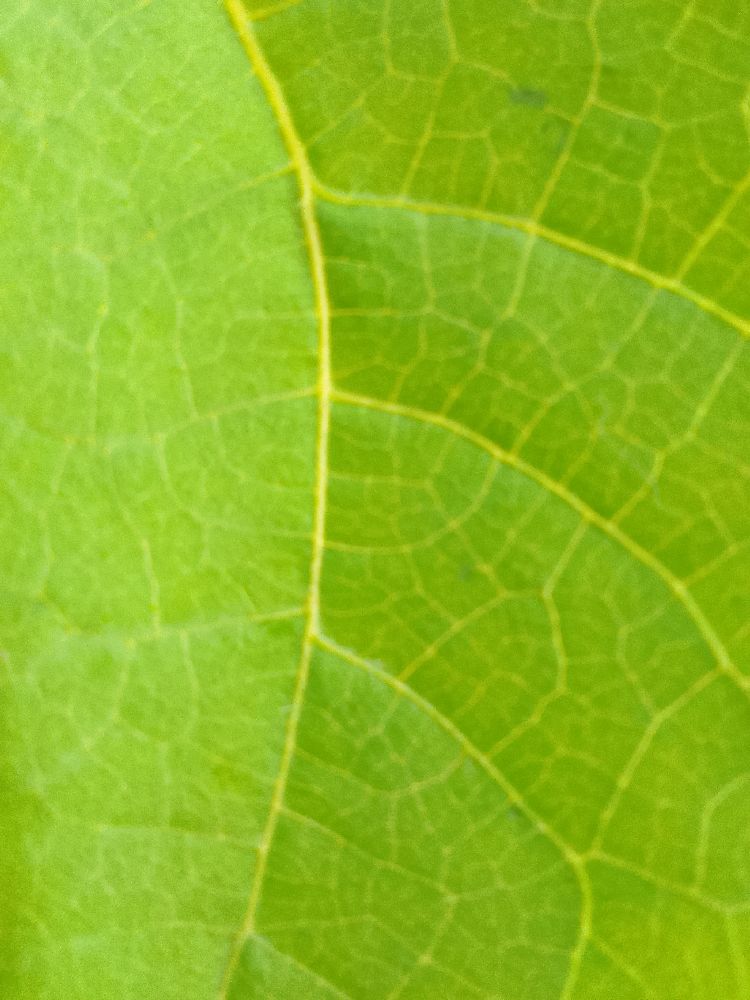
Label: healthy